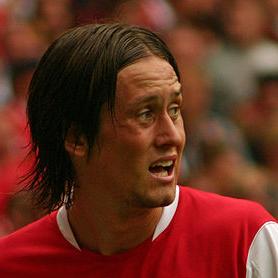
Age: 26